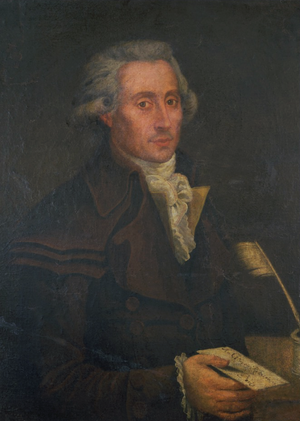
Jean Taurin Denis François Bonneville, né à Bacqueville-en-Caux le 21 février 1755 et mort dans l'ancien 10ᵉ arrondissement de Paris le 3 juillet 1844, est un peintre, dessinateur, graveur et éditeur français.
Georges Auguste Couthon, également connu sous le nom d’Aristide Couthon, est un avocat, homme politique et révolutionnaire français, né le 22 décembre 1755 à Orcet, guillotiné le 28 juillet 1794, place de la Révolution, à Paris.
Les Visiteurs : La Révolution est un film franco-tchéco-belge réalisé par Jean-Marie Poiré sorti en 2016.